Ivory carving

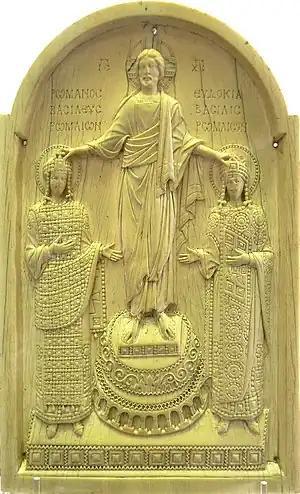
Romanos Ivory on display at the Cabinet des Médailles of the Bibliothèque nationale de France in Paris

Typical Byzantine ivory works after the Iconoclastic period were triptychs. Among the most remarkable examples is the Harbaville Triptych from the 10th century with many figurative panels. Such Byzantine triptychs could only have been used for private devotion because of their relatively small size. Another famous 10th century ivory triptych is the Borradaile Triptych in the British Museum, with only one central image (the Crucifixion). The Romanos Ivory is similar to the religious triptychs but its central panel shows Christ crowning Emperor Romanos and Empress Eudokia. There are different theories about which Byzantine ruler was made for the triptych. One possible solution is Romanos II that gives the date of production between 944 and 949. It seems that ivory carving declined or largely disappeared in Byzantium after the 12th century.